Mongolian People's Army

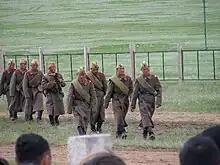
Mongolian People's Army reenactors in 2006.

Under Soviet support campaign for mechanization, the army formed its first mechanized unit in 1922. Also it was by structure in the ground force half-mechanization cavalry in the other units distributed to light armored vehicles until 1943. It began to process to motorised since 1943.